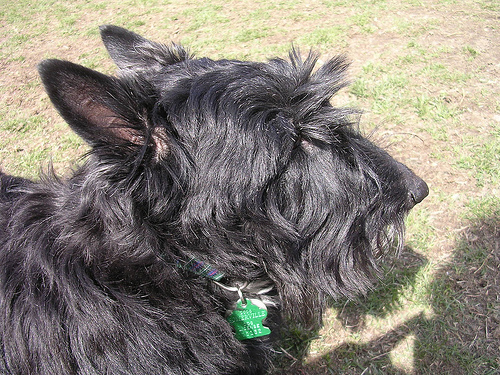
Animal: dog
Breed: scottish_terrier